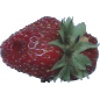
Label: strawberry_wedge